Bonke Innocent

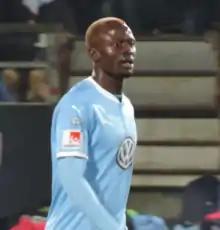
Innocent with Malmö FF in 2018

Bonke Innocent (born 20 January 1996) is a Nigerian professional footballer who plays for as a midfielder for Turkish club Adanaspor and the Nigeria national team.